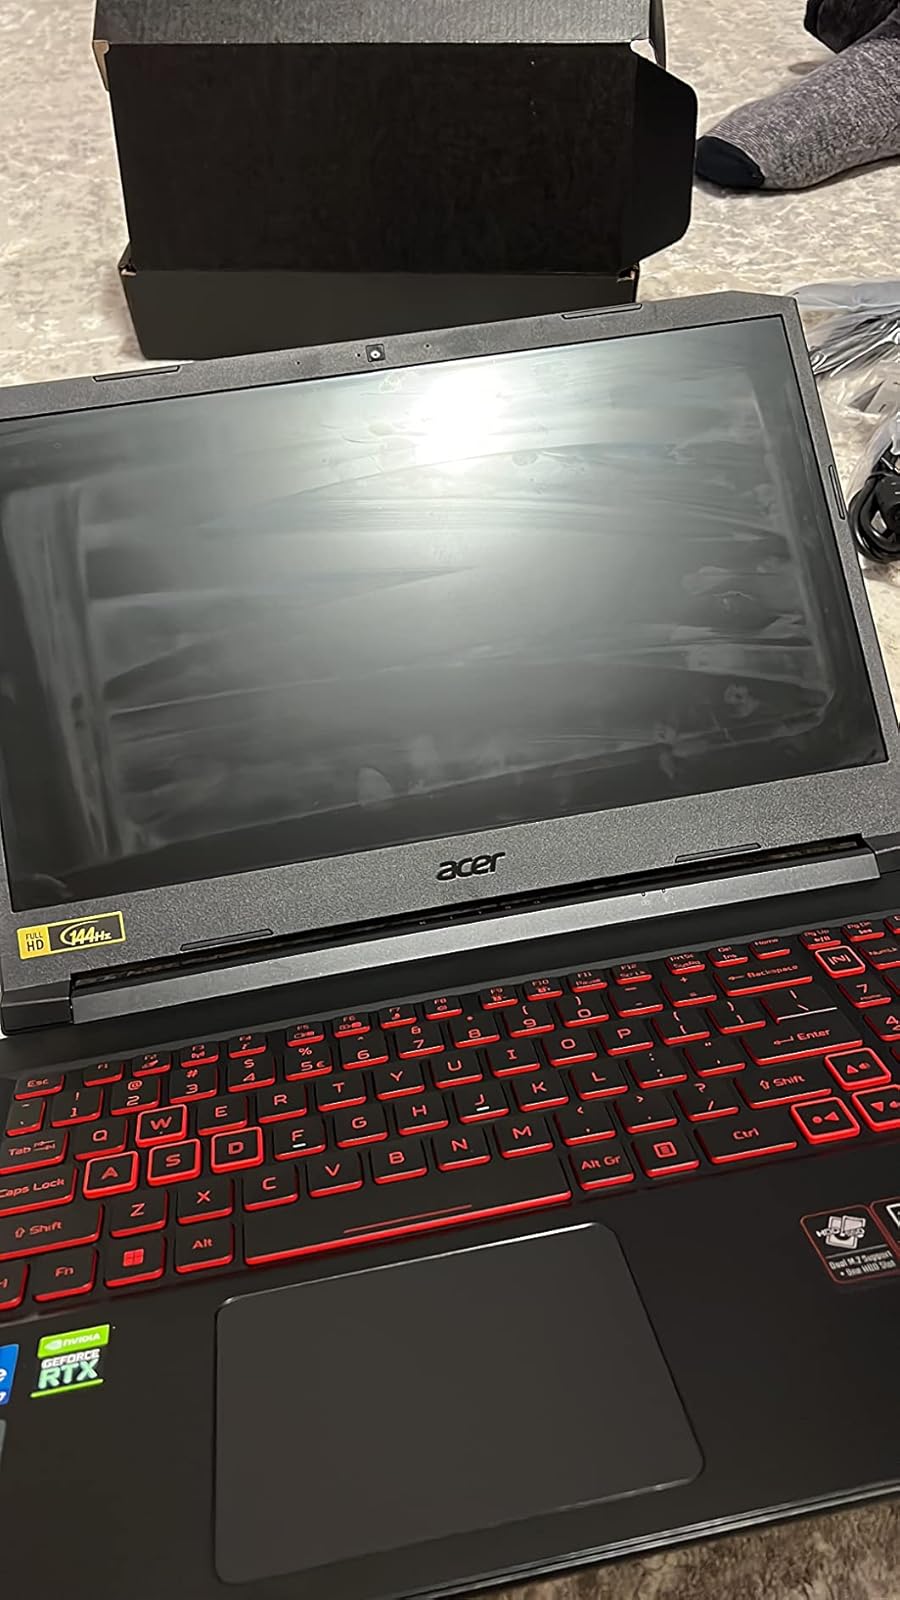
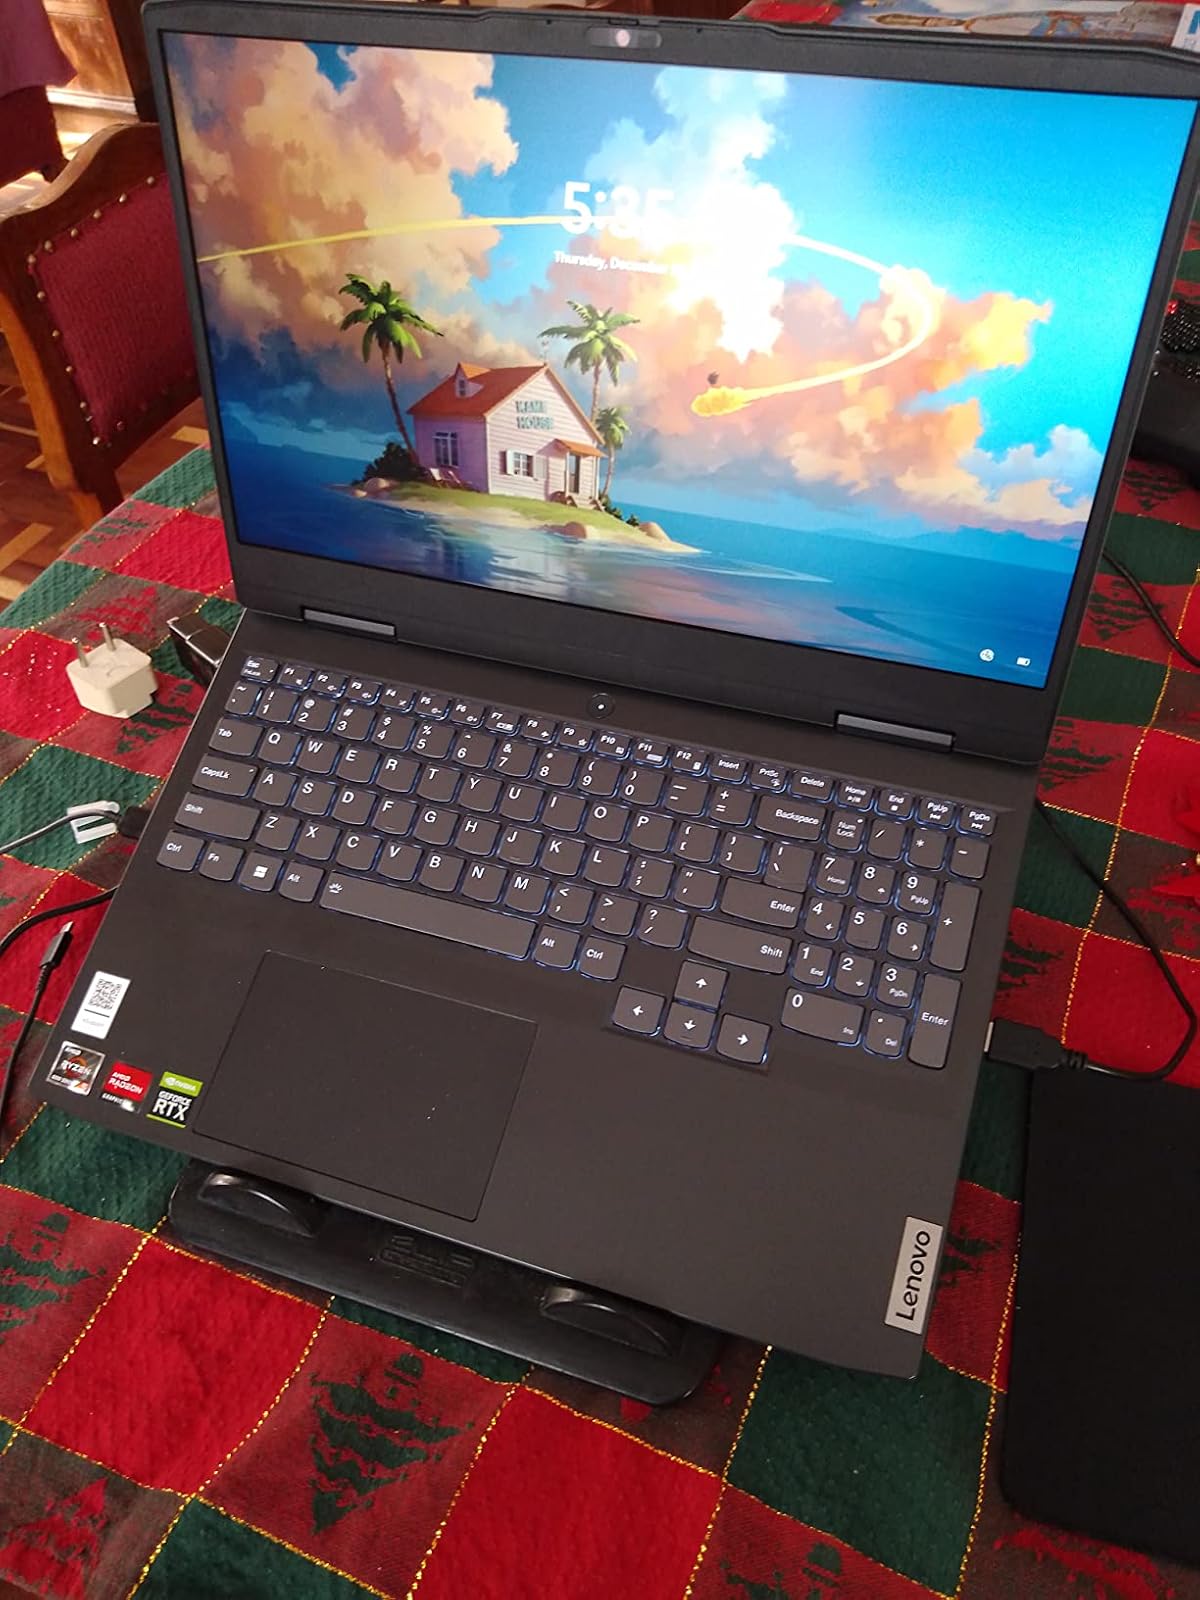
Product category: laptop
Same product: no